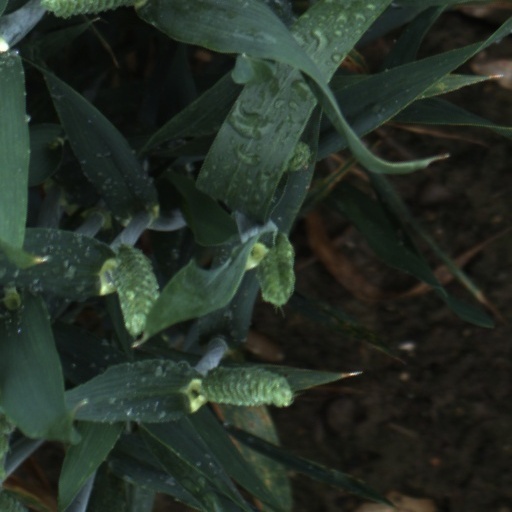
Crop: wheat